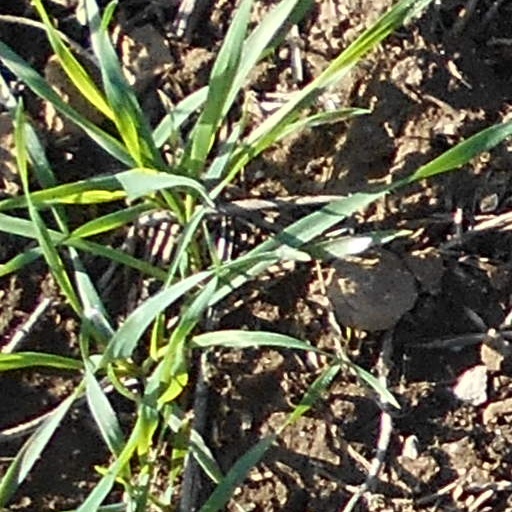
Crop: wheat